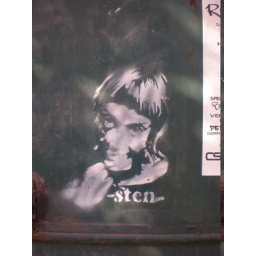
girl face by sten - white